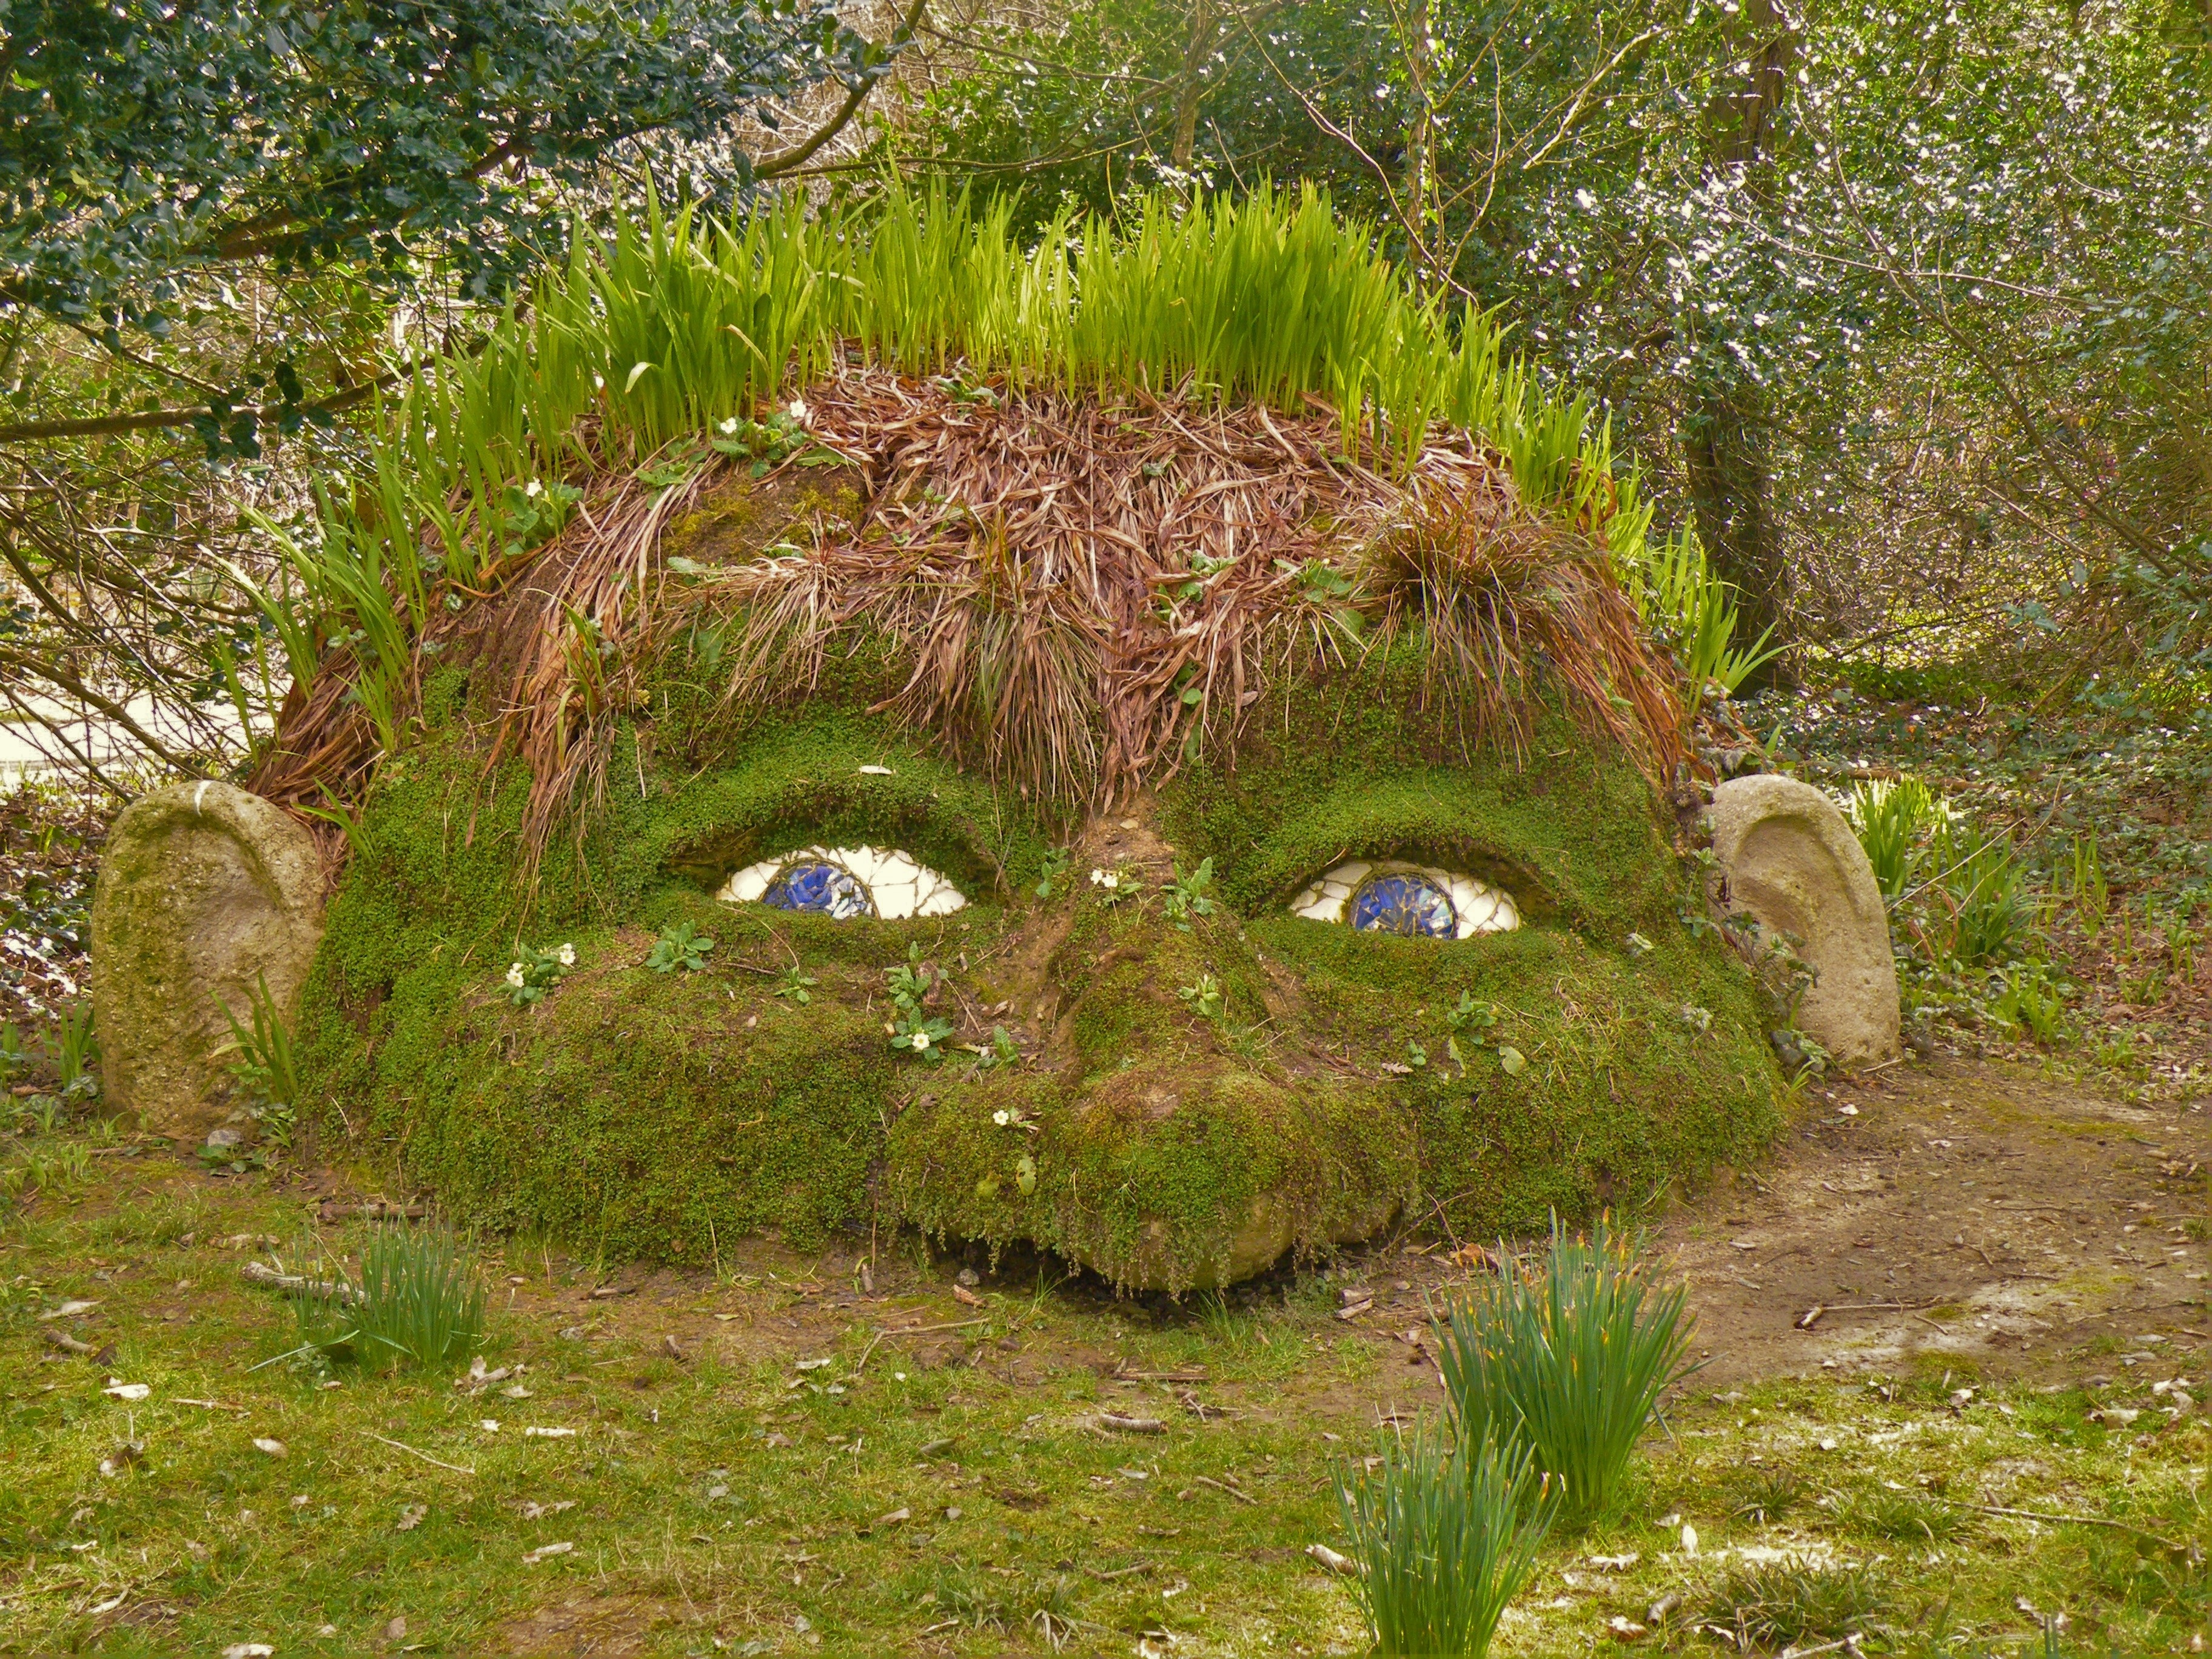
tree, nature, forest, grass, plant, leaf, flower, statue, green, jungle, botany, garden, flora, uk, shrub, woodland, habitat, ecosystem, cornwall, giant's head, lost gardens of heligan, heligan, woody plant, land plant, arecales